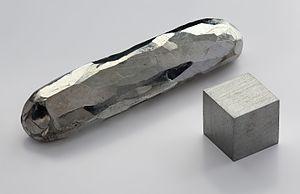
Un cristal de cadmium. Pureté 99,999